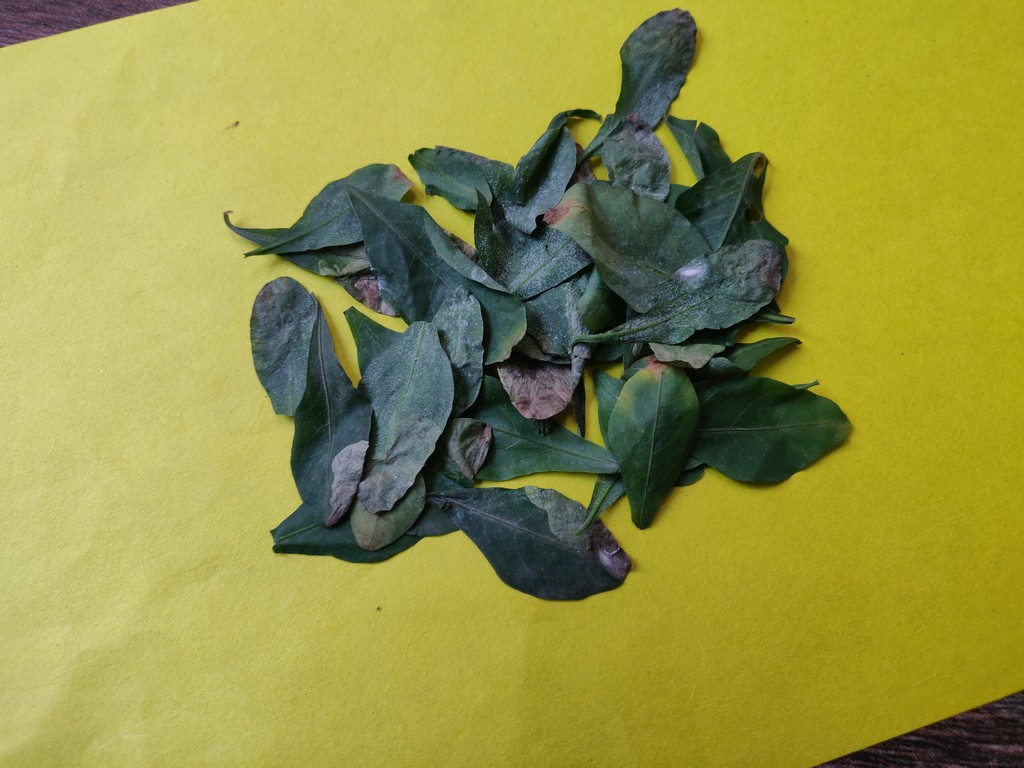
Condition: Unhealthy
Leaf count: multiple
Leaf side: unknown